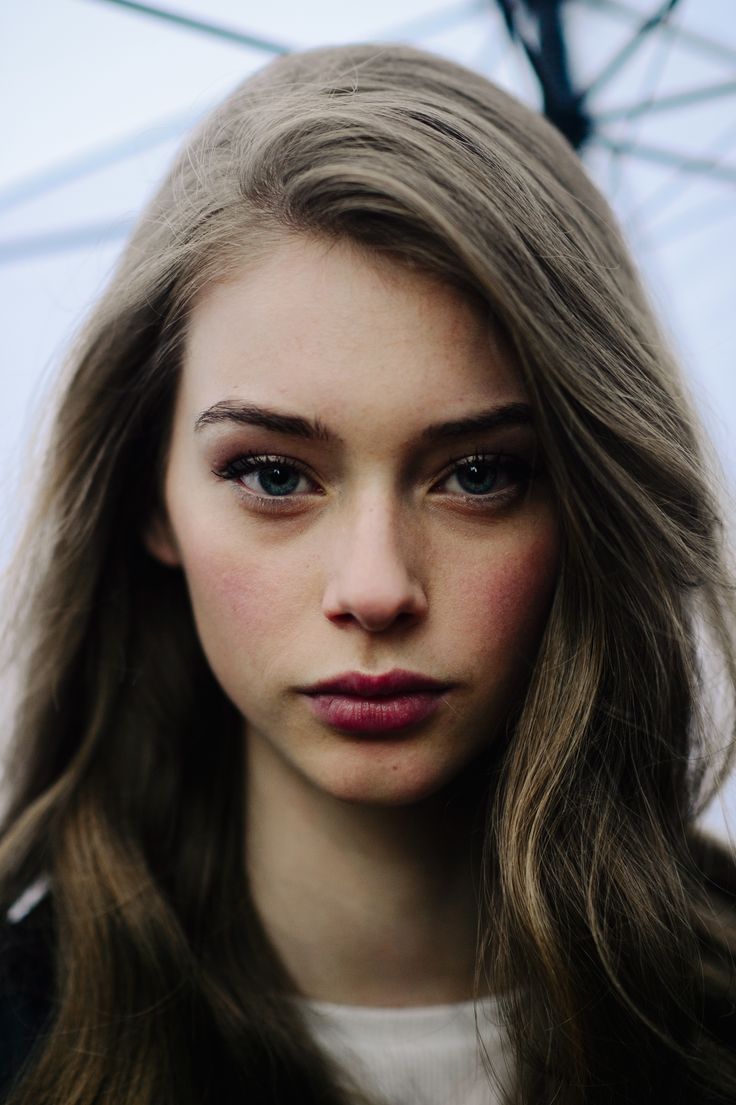
Gender: women